Joe Linder

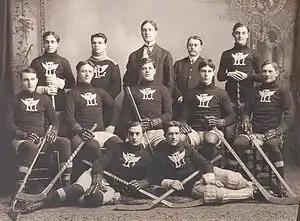
Linder, at far right in the top row, with the Portage Lakes Hockey Club in 1904.

Joseph Charles "Joe" Linder (August 12, 1886 in Hancock, Michigan – June 28, 1948) was an American amateur and professional ice hockey player, active during the first two decades of the 1900s.